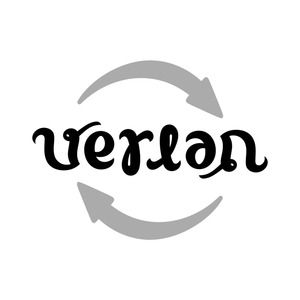
Verlan
Ambigram af ordet verlan
Verlan er en fransk form for argot. Ord i verlan dannes ved at bytte rundt på bogstaverne og eventuelt tilføje eller fjerne nogle bogstaver. Ordet verlan er et eksempel på det som en omskrivning af ordet l'envers. Den nuværende form for verlan opstod i slutningen af det 20. århundrede i forstæderne til de franske storbyer. Skikken med at bytte rundt på bogstaver for at skabe et kodesprog, som i lingvistikken kaldes metatese, kendes allerede i 1200-tallet, hvor det bl.a. forekommer i sagnet Tristan og Isolde.